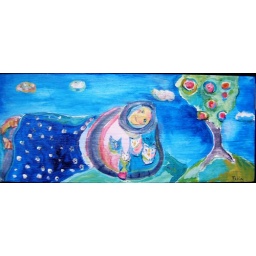
just hanging out with lil baby owls under a fruit tree softly